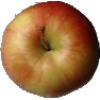
Label: Apple Red 2